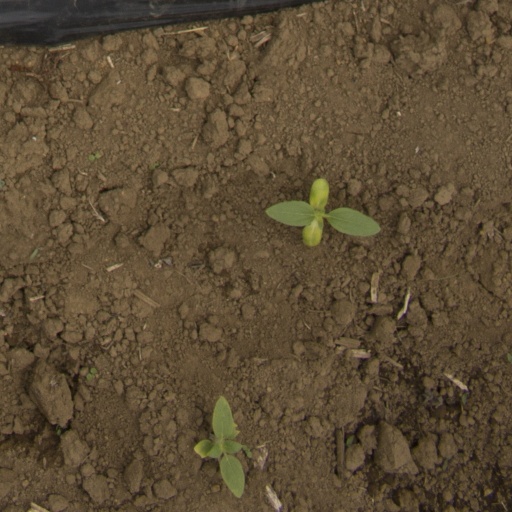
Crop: Jerusalem artichoke